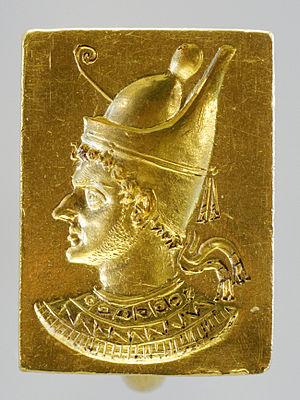
Œuvre grecque, IIIe-IIe siècle av. J.-C.
Dionysios Petosarapis est un proche du roi lagide Ptolémée VI vers 160, qui se soulève contre le pouvoir macédonien. Il porte un nom grec et un nom égyptien, l'un étant la traduction de l'autre, on suppose qu'il était d'origine égyptienne et issu d'un mariage mixte.